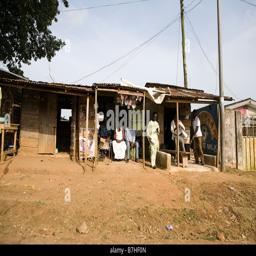
a group of filming location sit under the corrugated roof of some rundown shacks and try to keep out of the sun